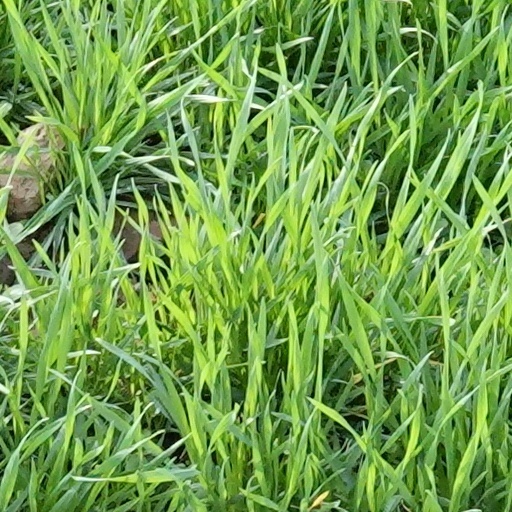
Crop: wheat